Michael Hutchinson (ice hockey)

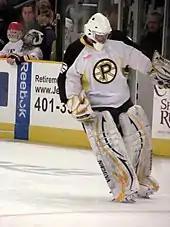
Hutchinson with the Providence Bruins in 2011, an AHL affiliate of the Boston Bruins.

On March 30, 2010, the Boston Bruins signed Hutchinson to a three-year, entry-level contract. Having split the 2010–11 season with the Bruins' minor league affiliates—the Providence Bruins of the American Hockey League (AHL) and the Reading Royals of the ECHL—on April 12, 2011, Hutchinson was recalled by Boston to the NHL. On March 3, 2012, just one day after his 22nd birthday, Hutchinson was recalled by Boston to serve as the team's back-up goaltender on the night due to an injury to starter Tuukka Rask.